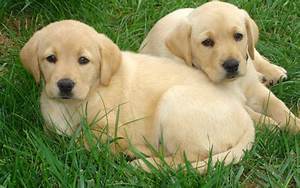
Label: dog